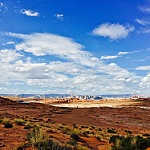
Label: glacier